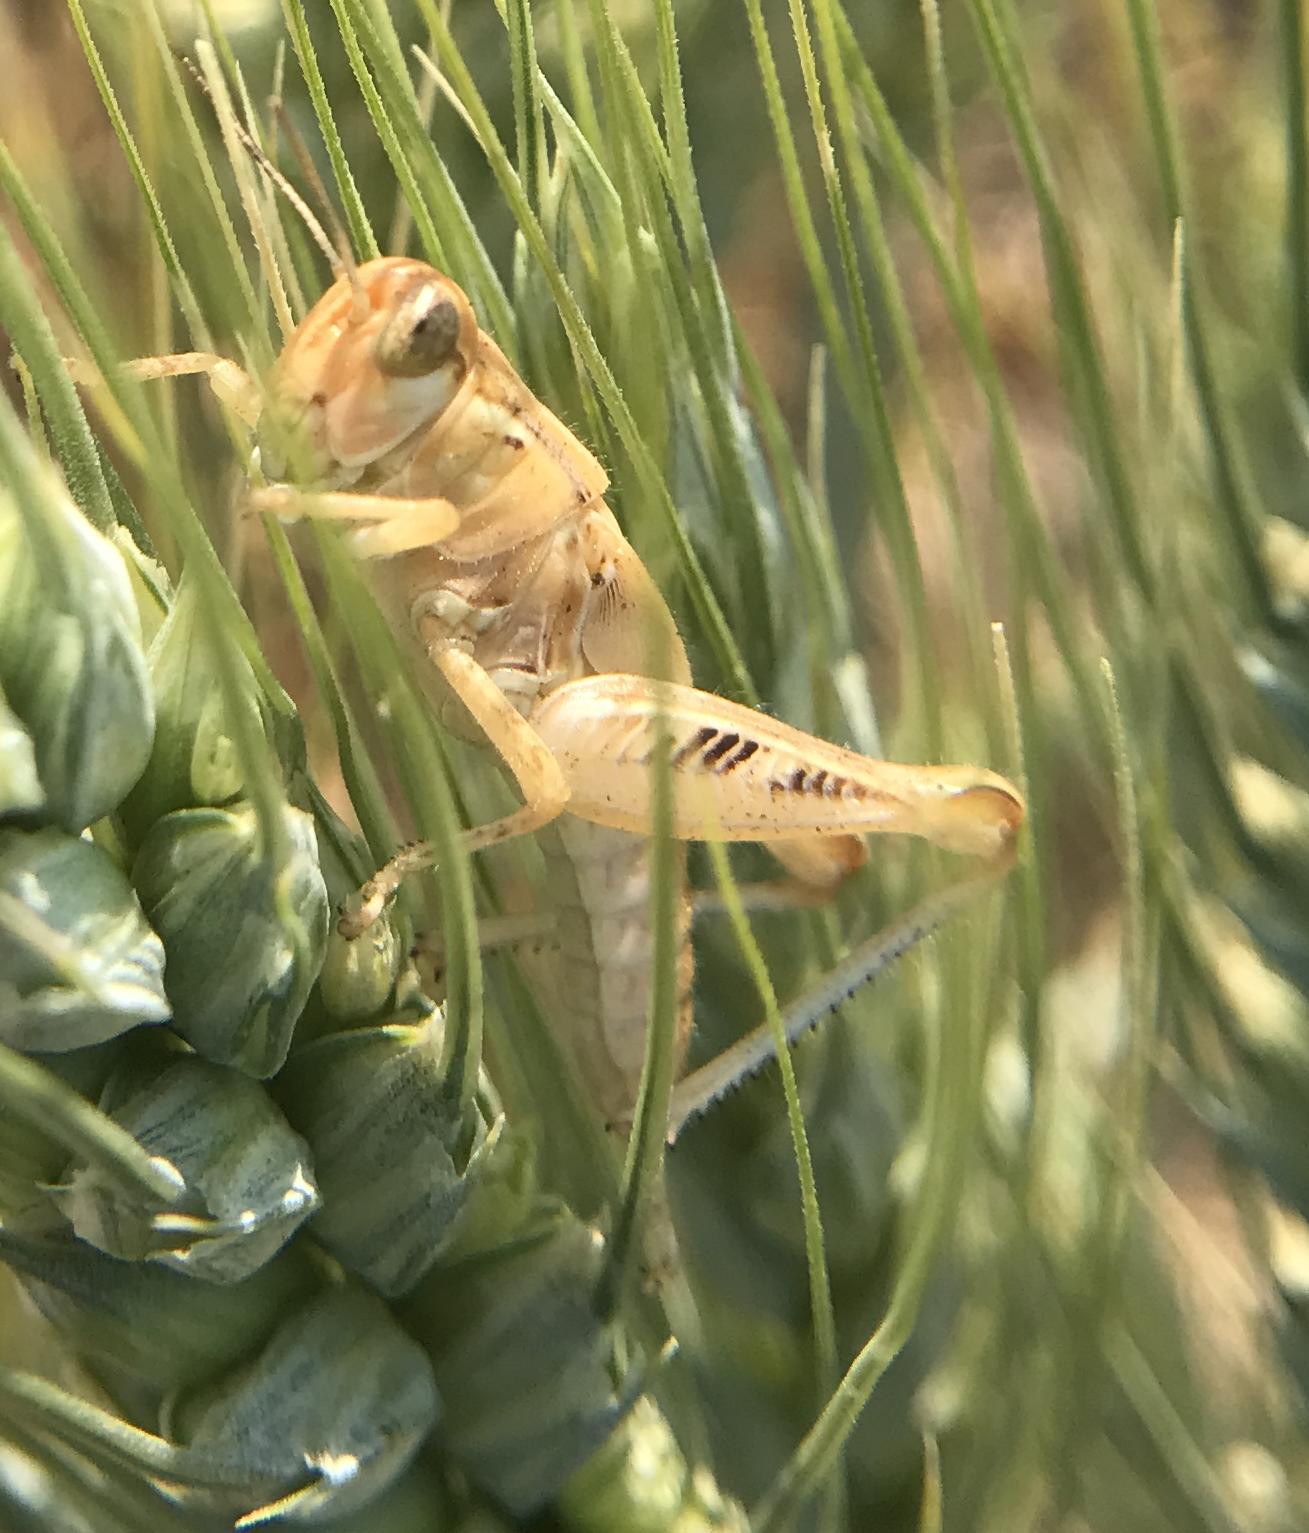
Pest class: occasional_pest